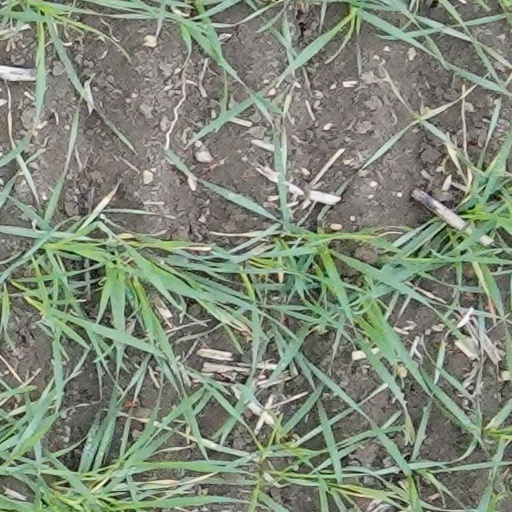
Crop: wheat